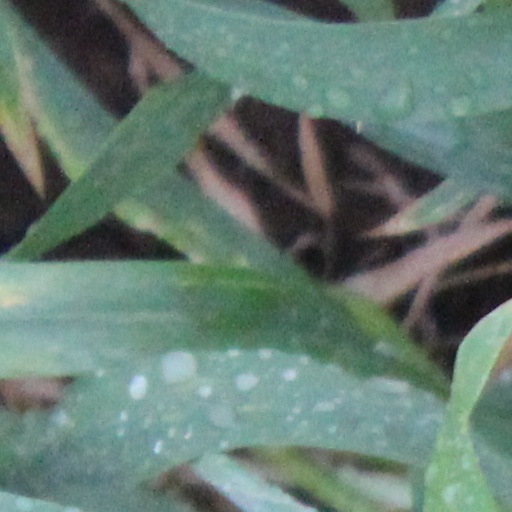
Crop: wheat